Luang Prabang railway station

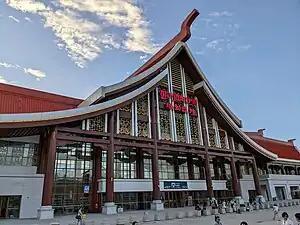

Luang Prabang railway station is a railway station in Luang Prabang, Laos. It is the 9th station on the Boten–Vientiane railway. The main building was completed on 3 December 2020 and the station was opened along with the rest of the line on 3 December 2021.